Extinction Rebellion

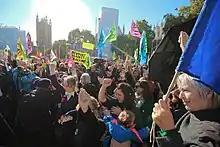
"Declaration of Rebellion" at Parliament Square, 2018

Extinction Rebellion is a loosely networked, decentralised, grassroots movement, with largely autonomous local groups – which often collaborate on actions – forming the bulk of the movement's organisational capacity. A local group is generally based around a specific geographical locality such as a suburb, city or in some cases a larger region. The movement also organises around affinity groups.